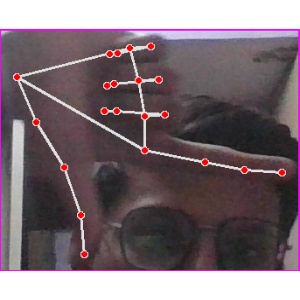
अक्षर: ख